Independent minyan

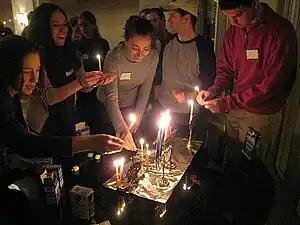
Members of the DC Minyan light candles in celebration of the Festival of Hanukkah.

Scholars of religion are looking very closely at the development of these lay-led congregations, most of which are held in locations other than synagogues, although some use synagogue space while maintaining separate leadership and organizational structures. Some synagogue and Jewish community leaders take a negative position on this development, seeing the new groups as a threat to conventional synagogue and Jewish community organization.